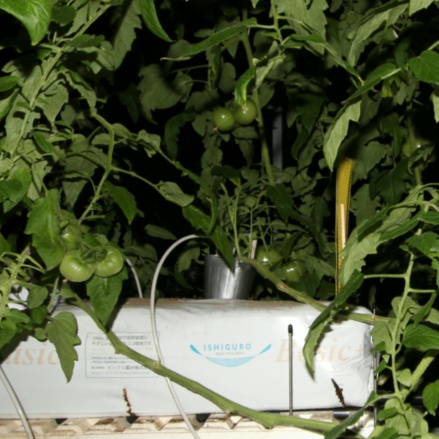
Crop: tomato